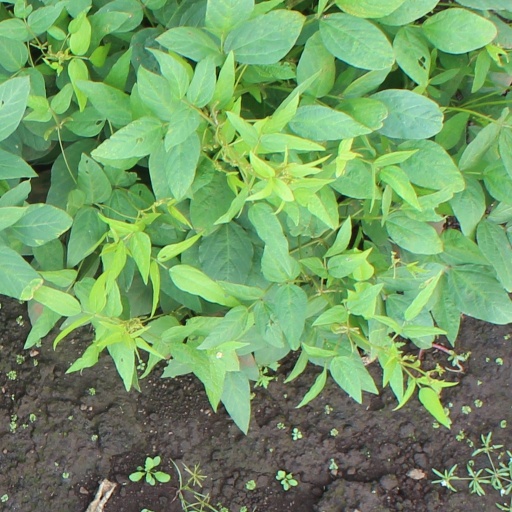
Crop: soybean